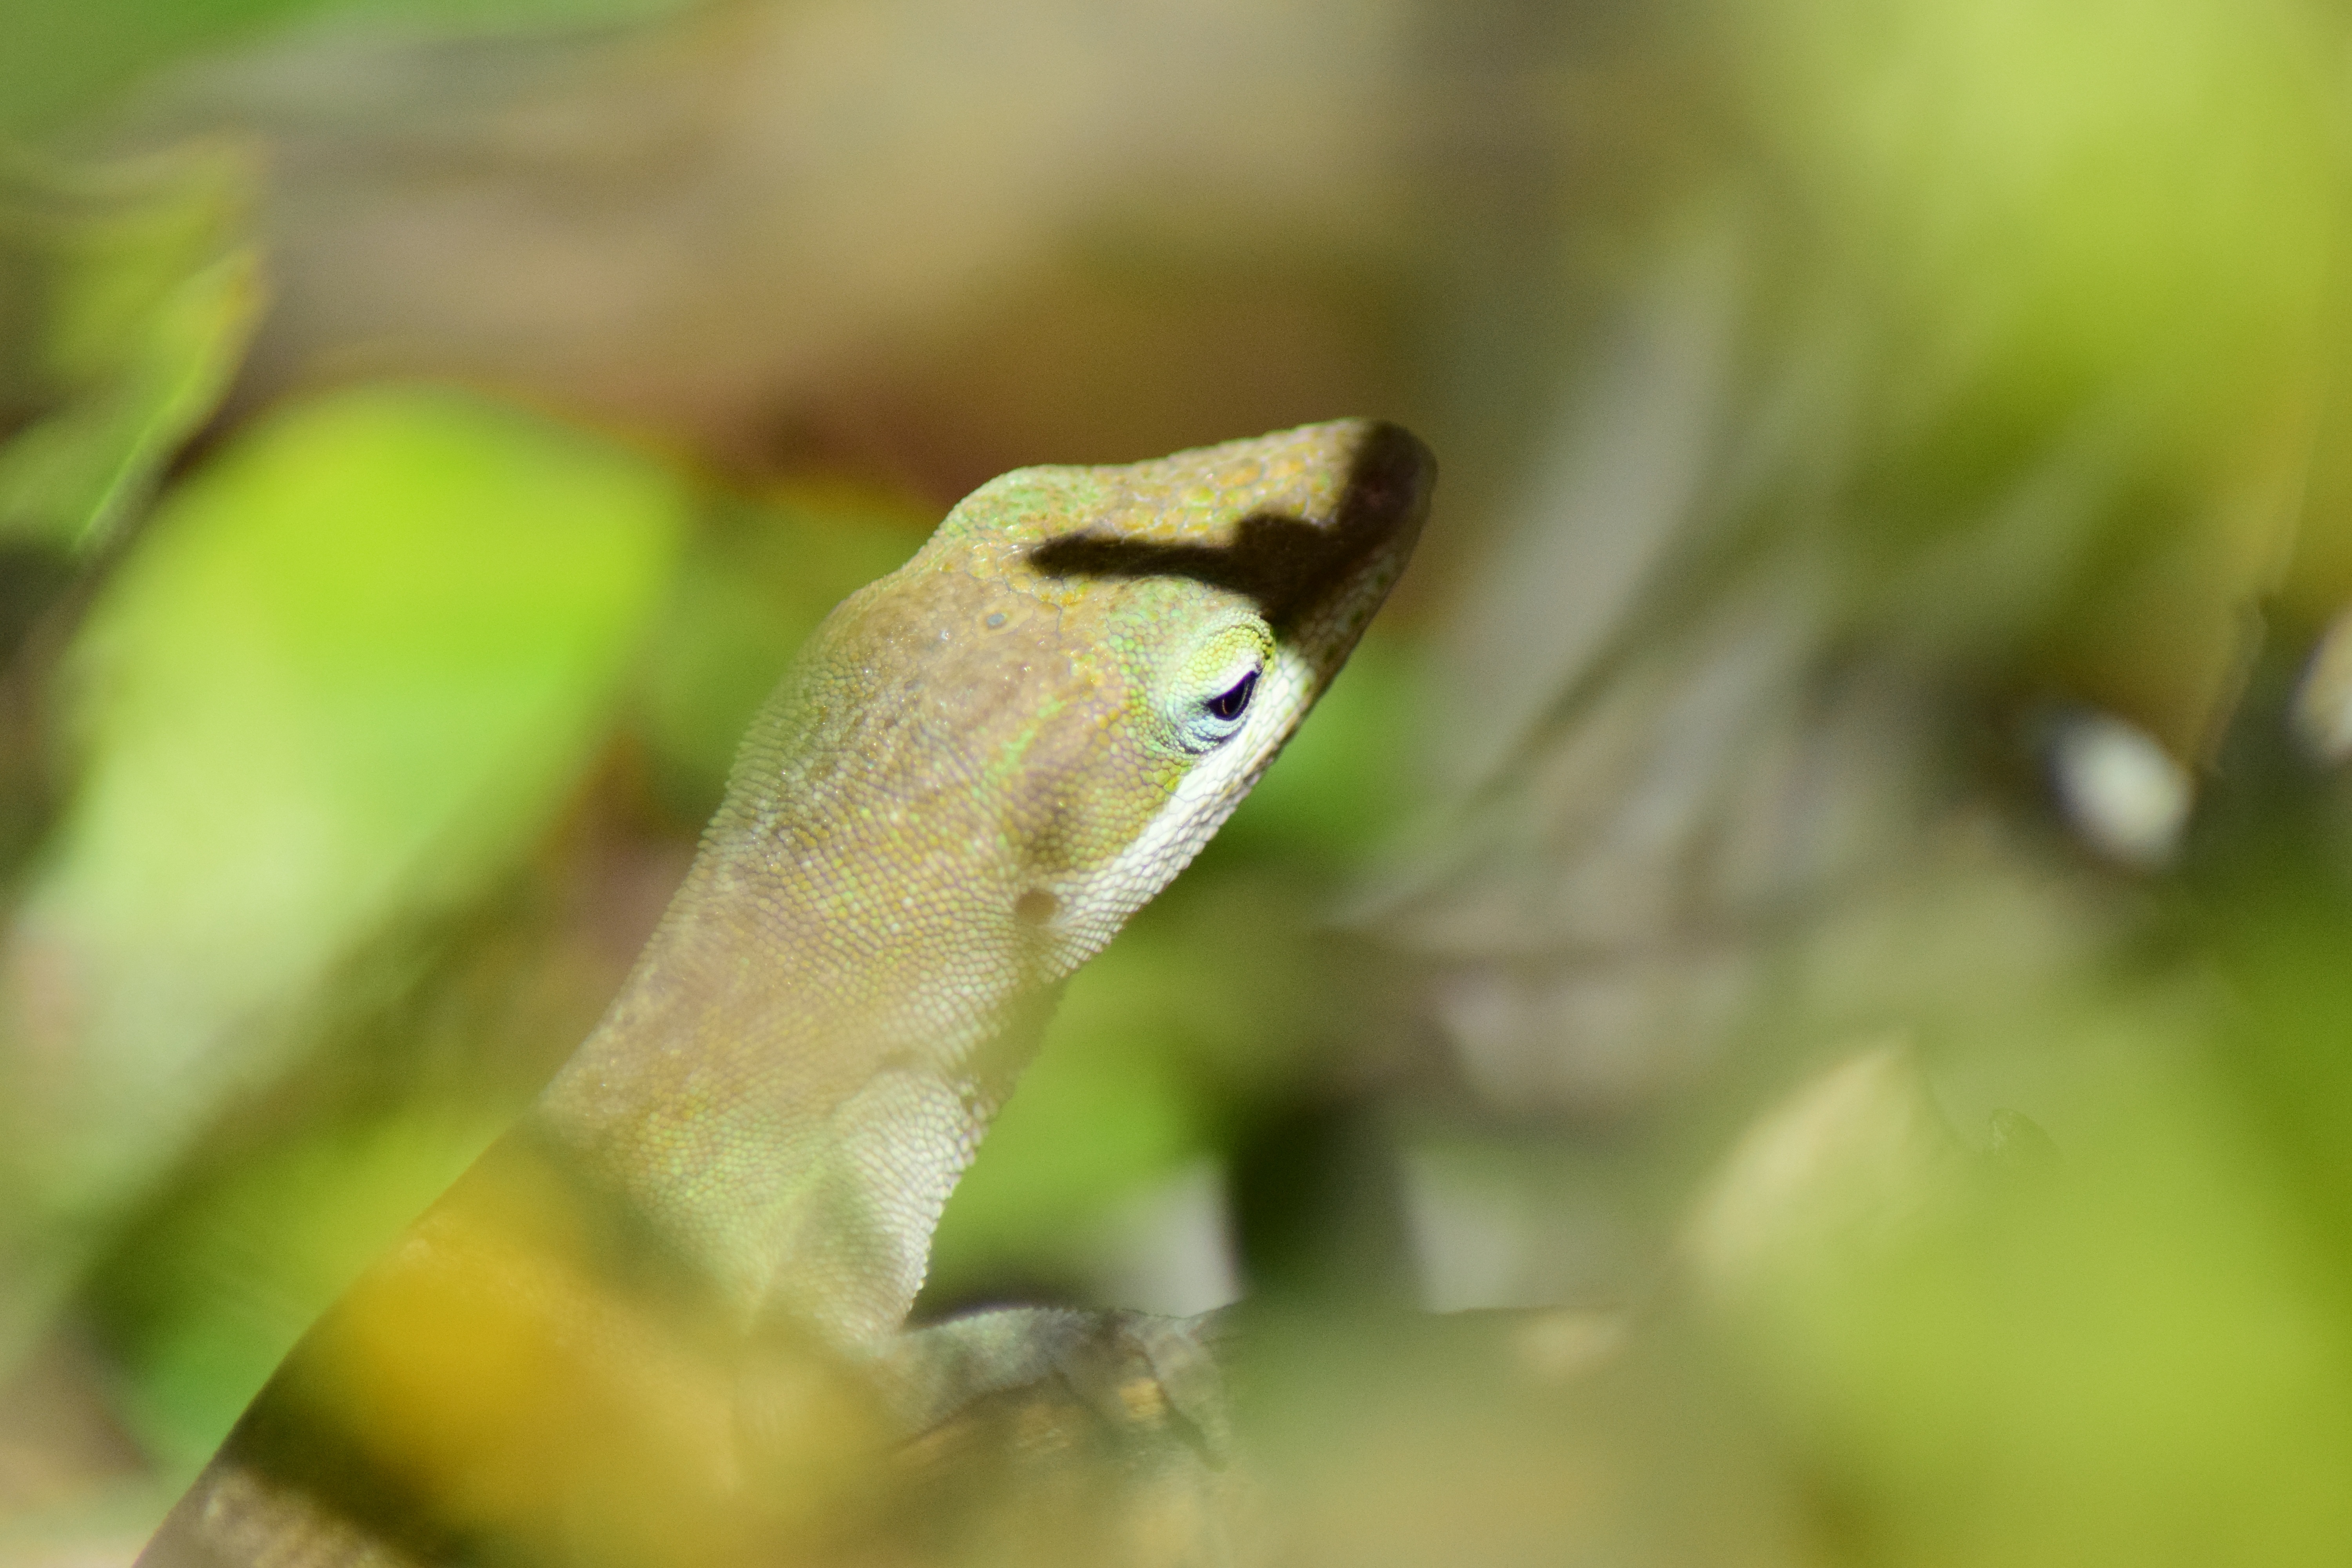
summer, wildlife, green, beak, frog, reptile, amphibian, fauna, lizard, tree frog, close up, sunny, vertebrate, scales, macro photography, dactyloidae, scaled reptile